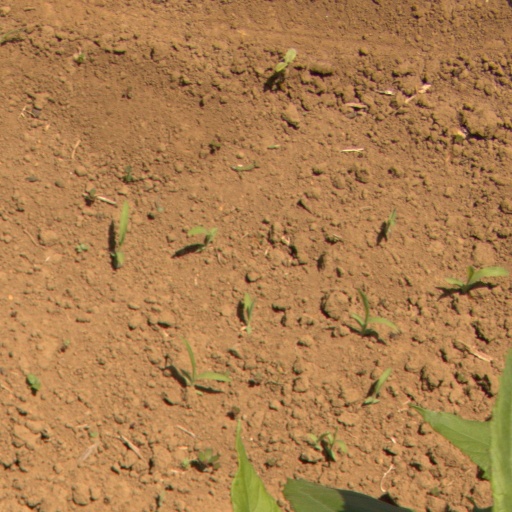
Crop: Jerusalem artichoke